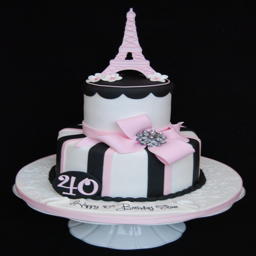
tower 40th birthday cake - all fondant except for brooch in the center of the bow .